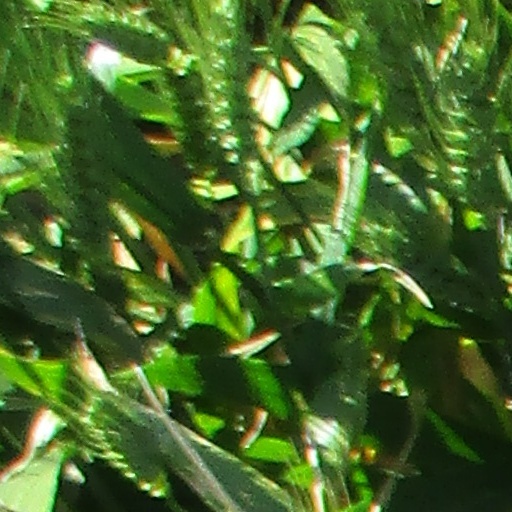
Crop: wheat